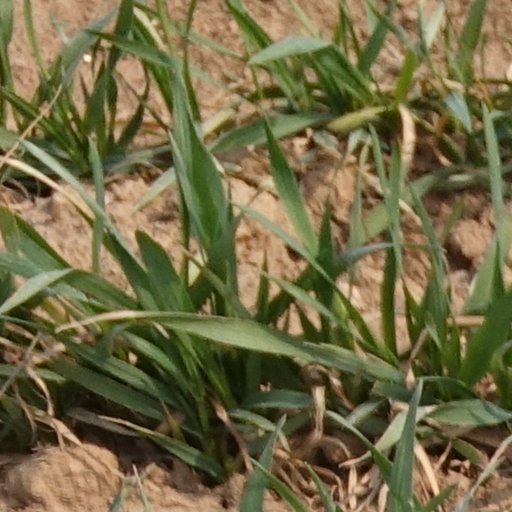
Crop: wheat